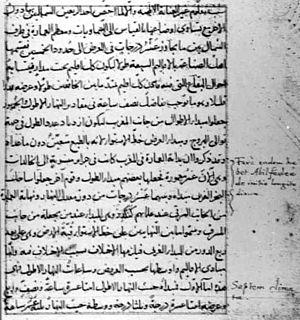
L’orientalisme prémoderne en France résulte de l’interaction de la France prémoderne avec l’Orient, particulièrement en ce qui concerne l’impact culturel, scientifique, artistique et intellectuel de ces interactions, allant des études orientales dans le domaine universitaire à l’orientalisme à la mode dans les arts décoratifs.